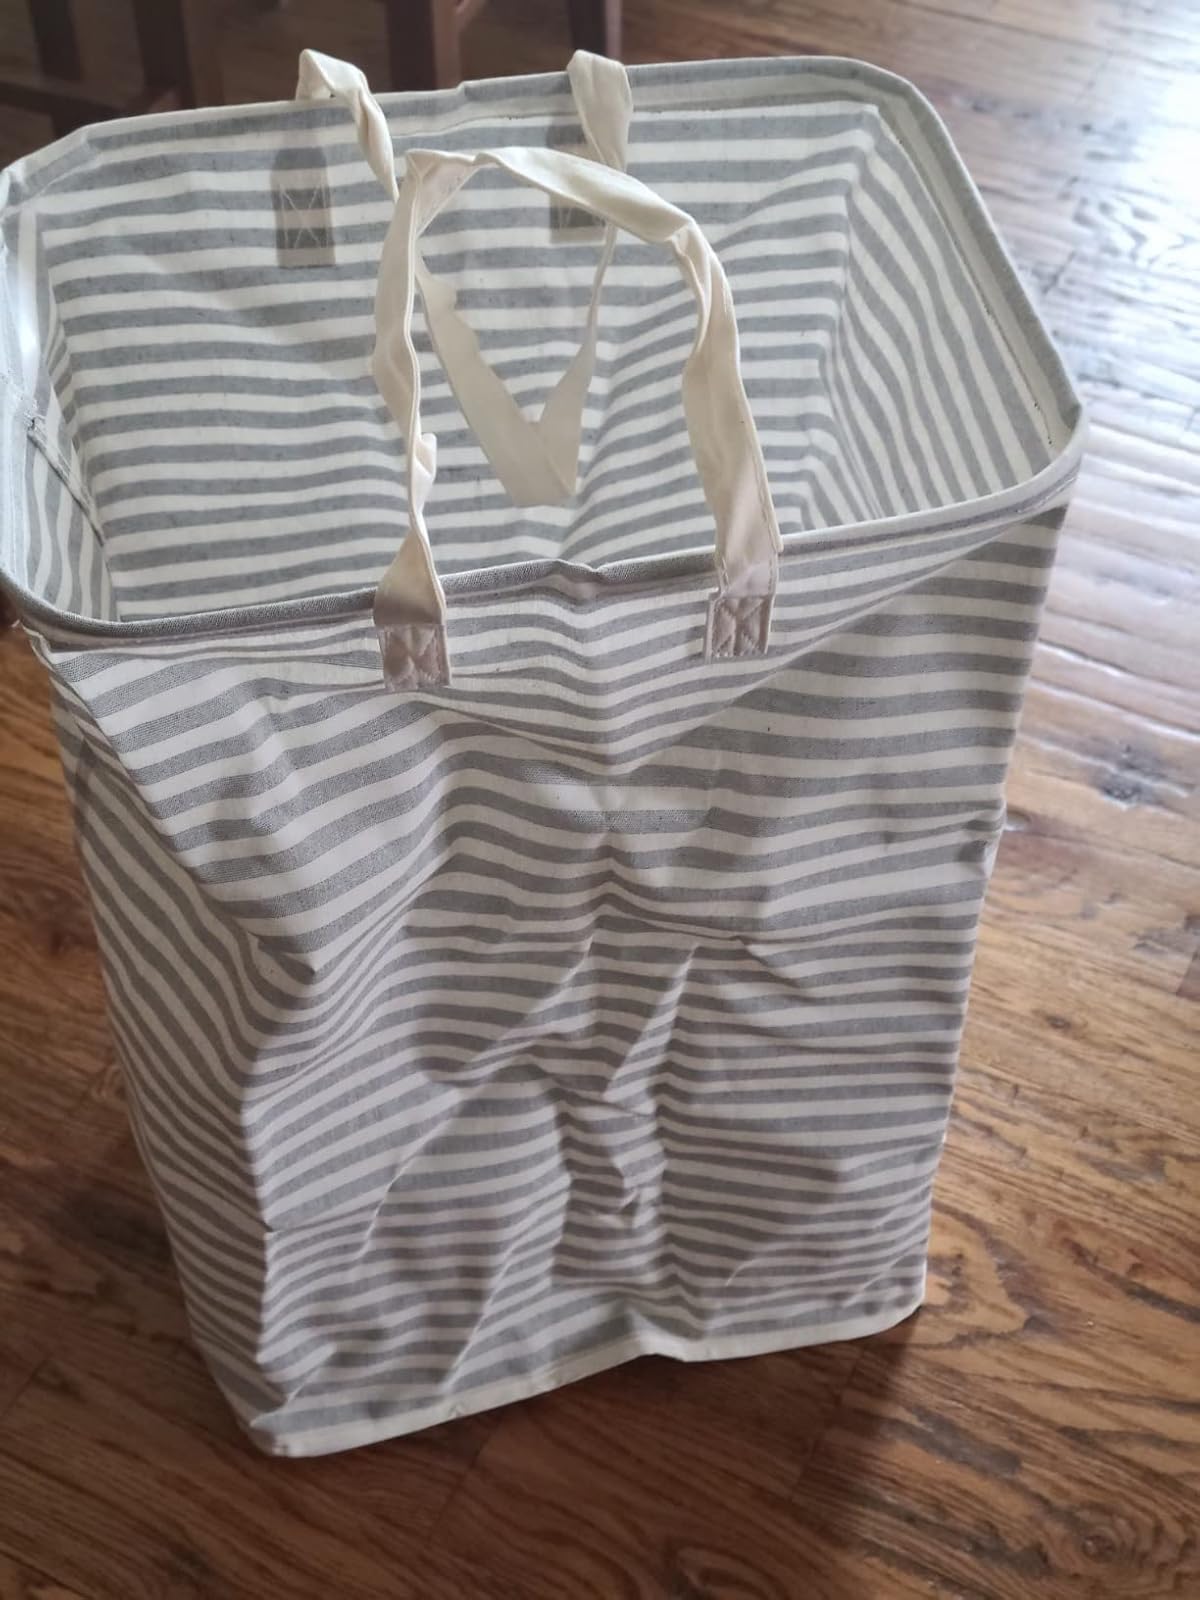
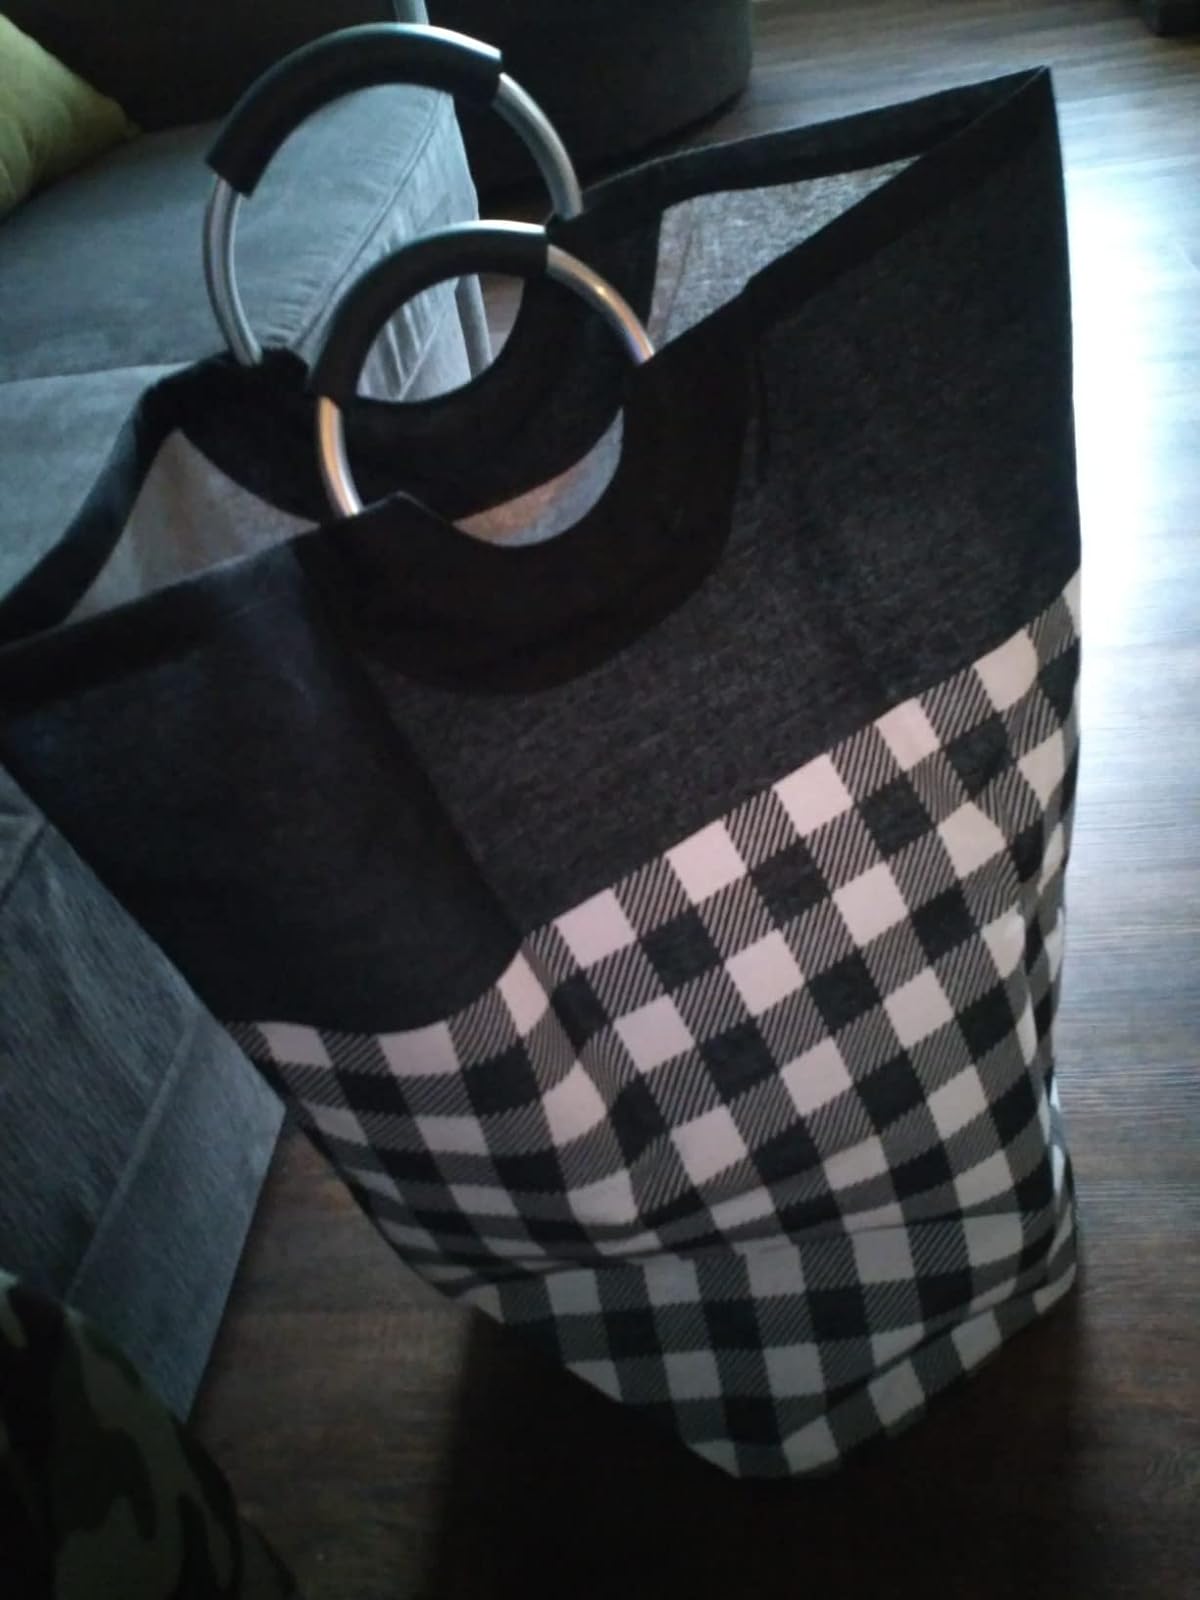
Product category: items_hamper
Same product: no